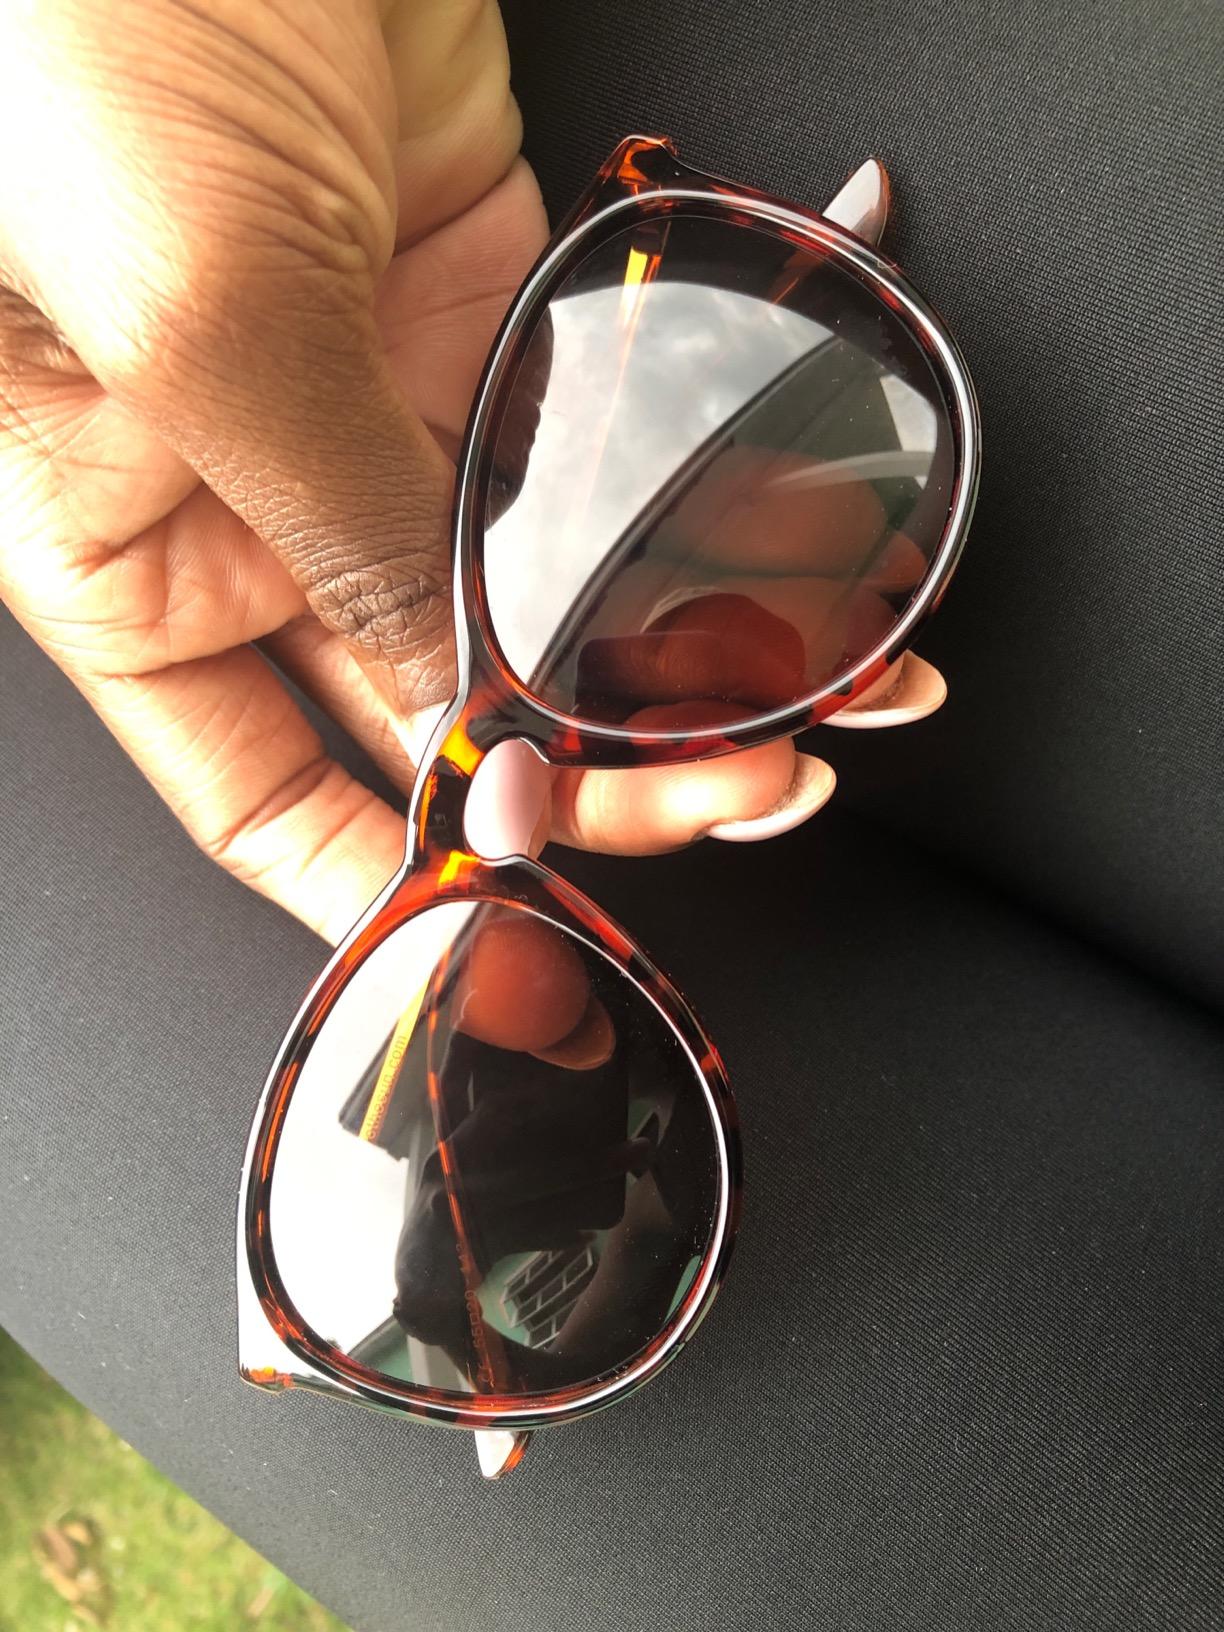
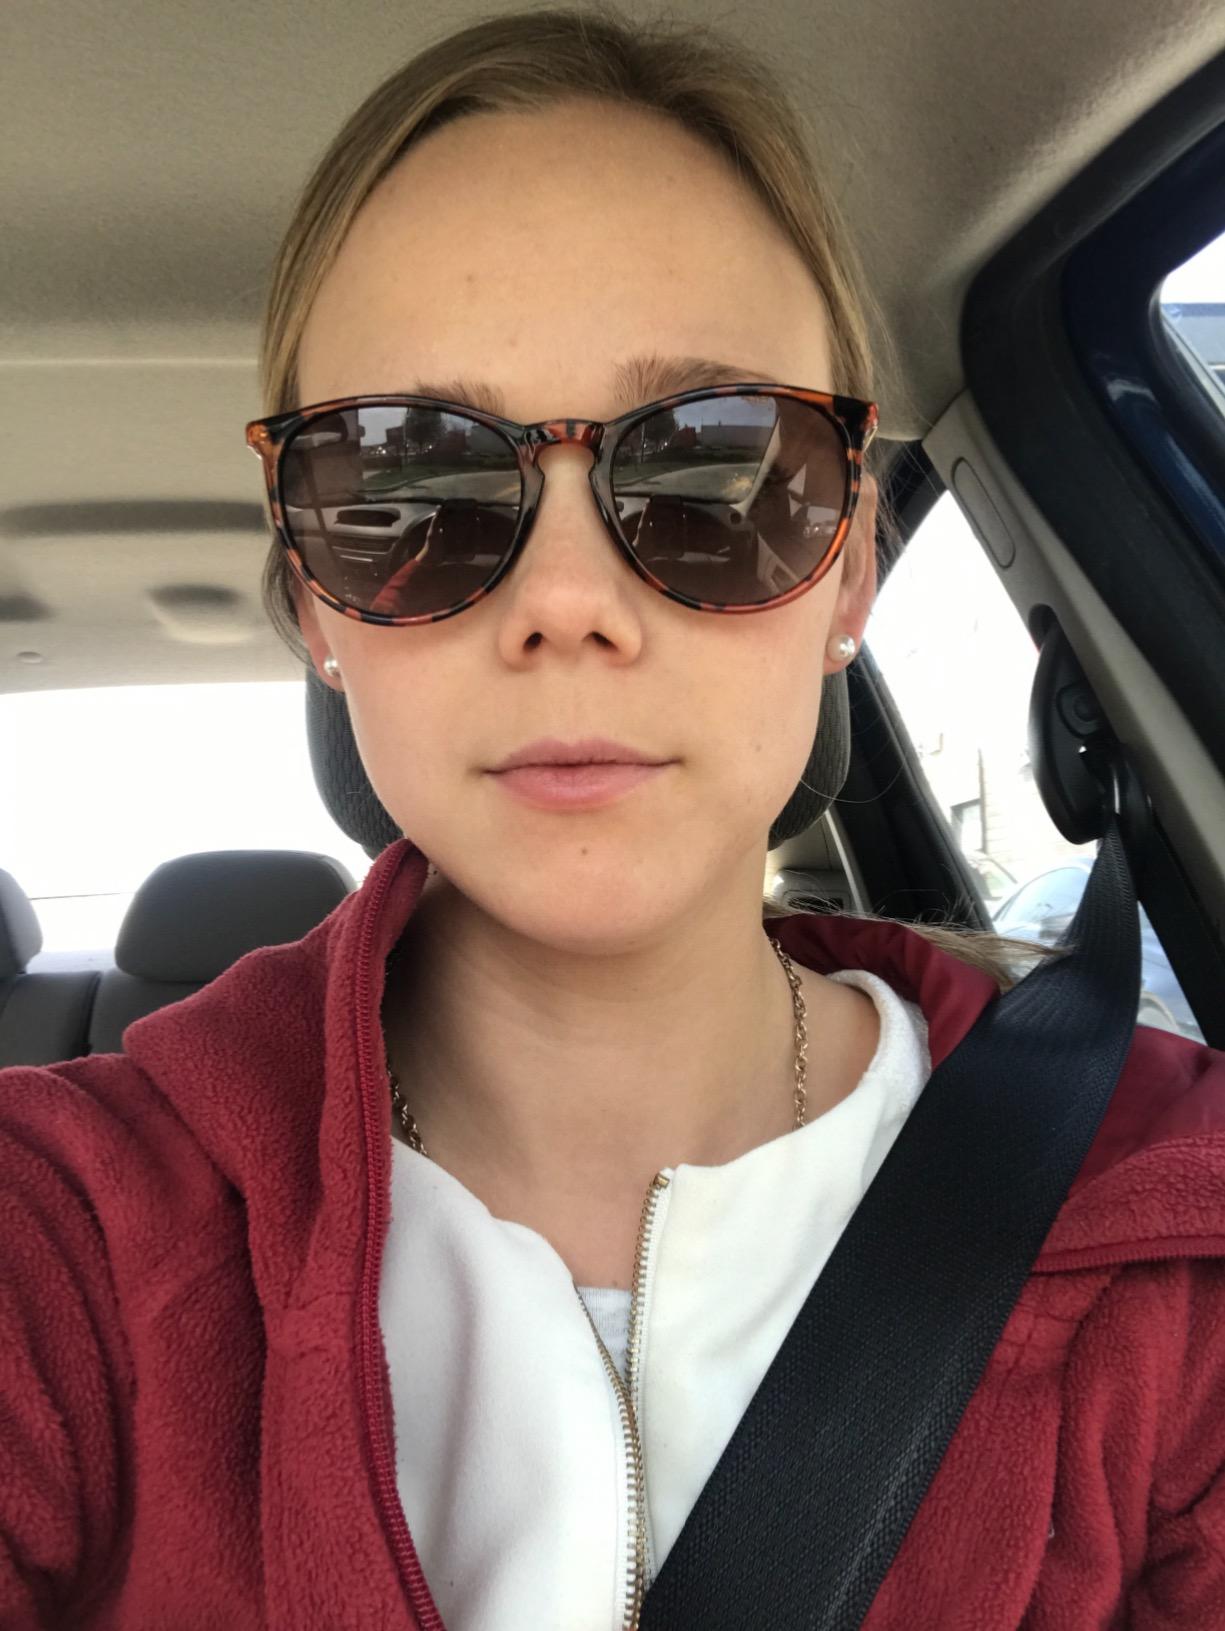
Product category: accessories_sunglasses
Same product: yes